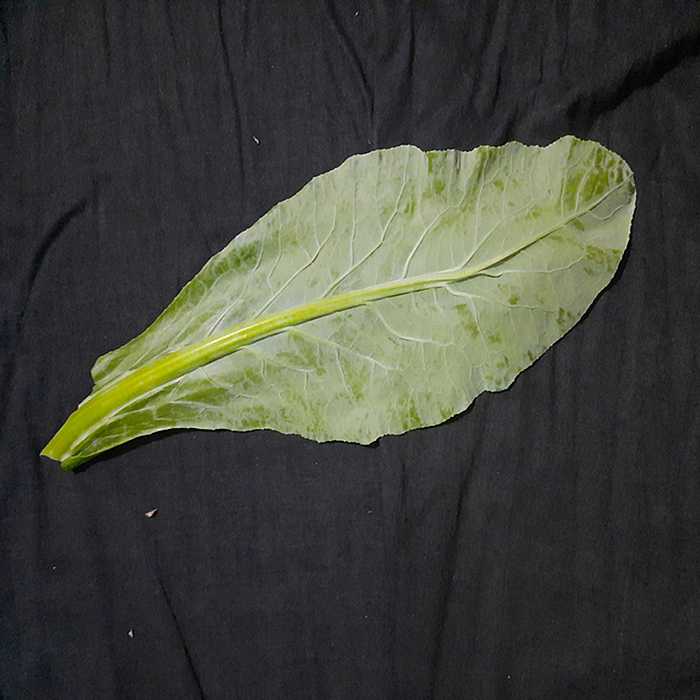
Plant: Cauliflower
Label: Fresh leaf